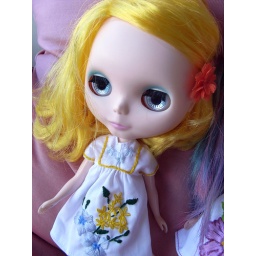
Bysie in Isa's yellow spring dress